Oier Aizpurua

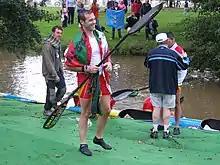
Oier Aizpurua in Tremolat, 2006

Oier Aizpurua Aranzadi (born 6 November 1977 in Zumaia) is a Spanish sprint canoer who competed in the early 2000s. He won three medals at the ICF Canoe Sprint World Championships with a silver (K-4 200 m: 2002) and two bronzes (K-4 200 m: 2003, K-4 500 m: 2002).